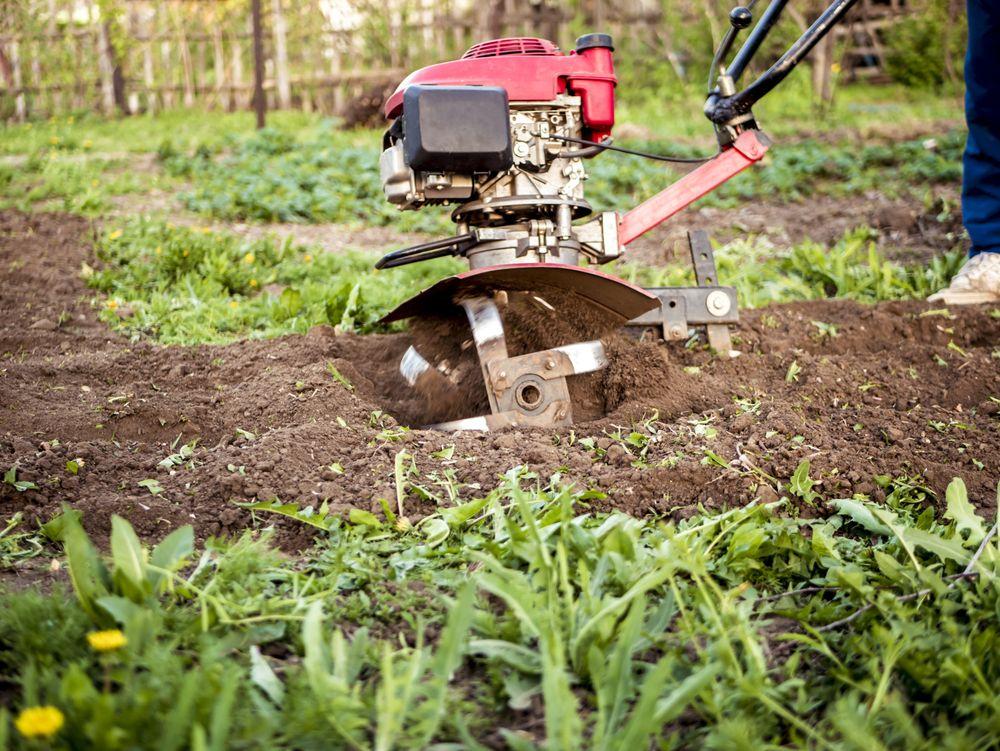
Mashine ya kisasa ya kulimia, ambayo ni mashine ndogo, hutumiwa na wakulima mbalimbali, wenye mashamba ya wastani. Mashine hii inatumika katika kupalilia pamoja na kulima mashamba.